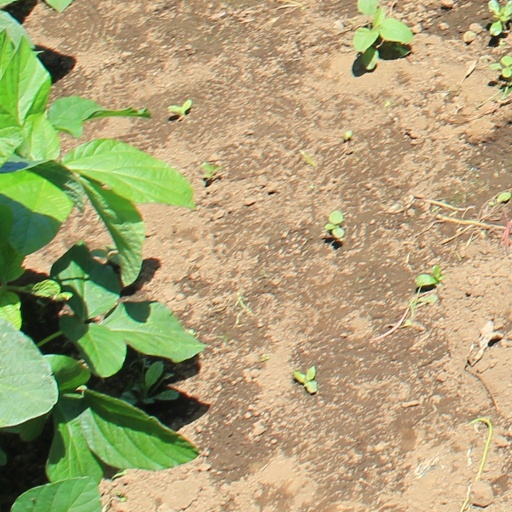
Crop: soybean